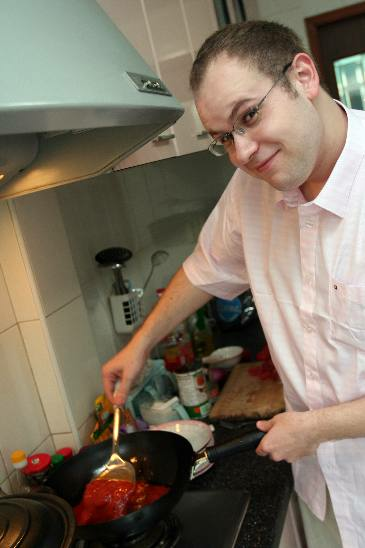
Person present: Yes